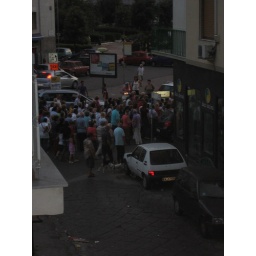
A procession of singing priests walking down the street by our house while we were eating dinner on Sunday.